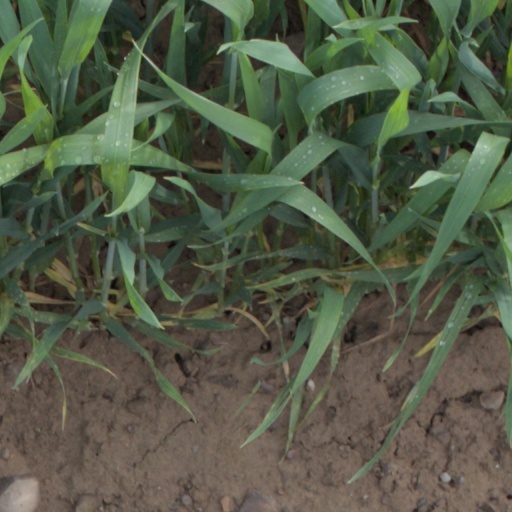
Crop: wheat